Glastonbury Canal

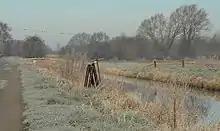
The canal crossing Shapwick Heath national nature reserve

The canal started at a lock constructed on the old course of the River Brue, which had been bypassed by a new cut in 1801 and filled in. It then followed the course of the Brue to Cripps Bridge, after which it followed the Cripps River to Gold Corner. The first part of the Cripps River was originally part of a loop on the River Brue, which was bypassed by a new cut made under the 1801 act. Gold Corner is at the point where the Huntspill River, the Cripps River and the South Drain meet.